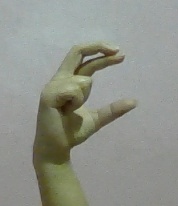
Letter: thal